Esther (Handel)

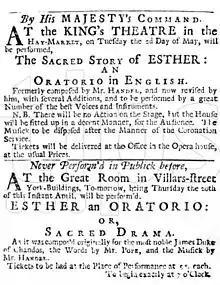
Original playbill for Handel's oratorio "Esther" 1732

The coronation anthems Handel had written for the coronation of George II in 1727, with their large orchestra and massed choruses, had made a huge impact, and the playbills advertising the 1732 performances of "Esther" said "The music will be disposed after the manner of the Coronation Service". Handel's Italian operas laid overwhelming emphasis on solo arias for the star singers, with no extra choruses, while for the revision of "Esther", the coronation anthems "My Heart is Inditing" and a version of "Zadok the Priest" were added. Their large choruses and grandiose orchestral effects with trumpets and drums were very different from what London audiences had experienced in Handel's Italian operas. "Esther" was very successful, Handel revived the work in many subsequent London seasons, and it proved the prototype for a long succession of similar dramatic oratorios in English by the composer.